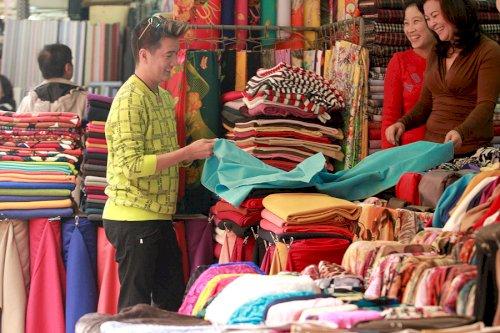
có một tấm vải xuất hiện ở trên tay người đàn ông mặc áo vàng